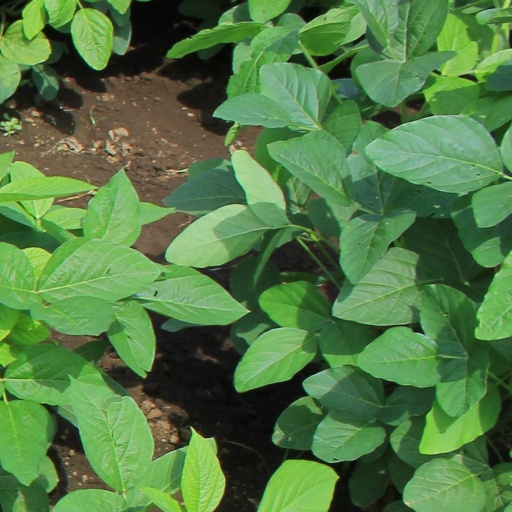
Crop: soybean